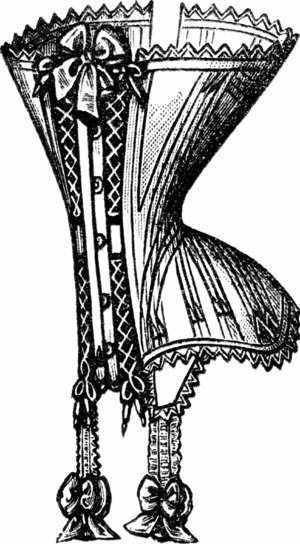
755. laçage nouveau breveté CORSET droit allonge amincit la taille, se serre et se desserre à volonté, sans ôter le corsage, en batiste rose ou noire 39.» En coutil fin écru ou noir. 33.»